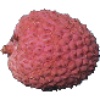
Label: Lychee 1